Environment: real
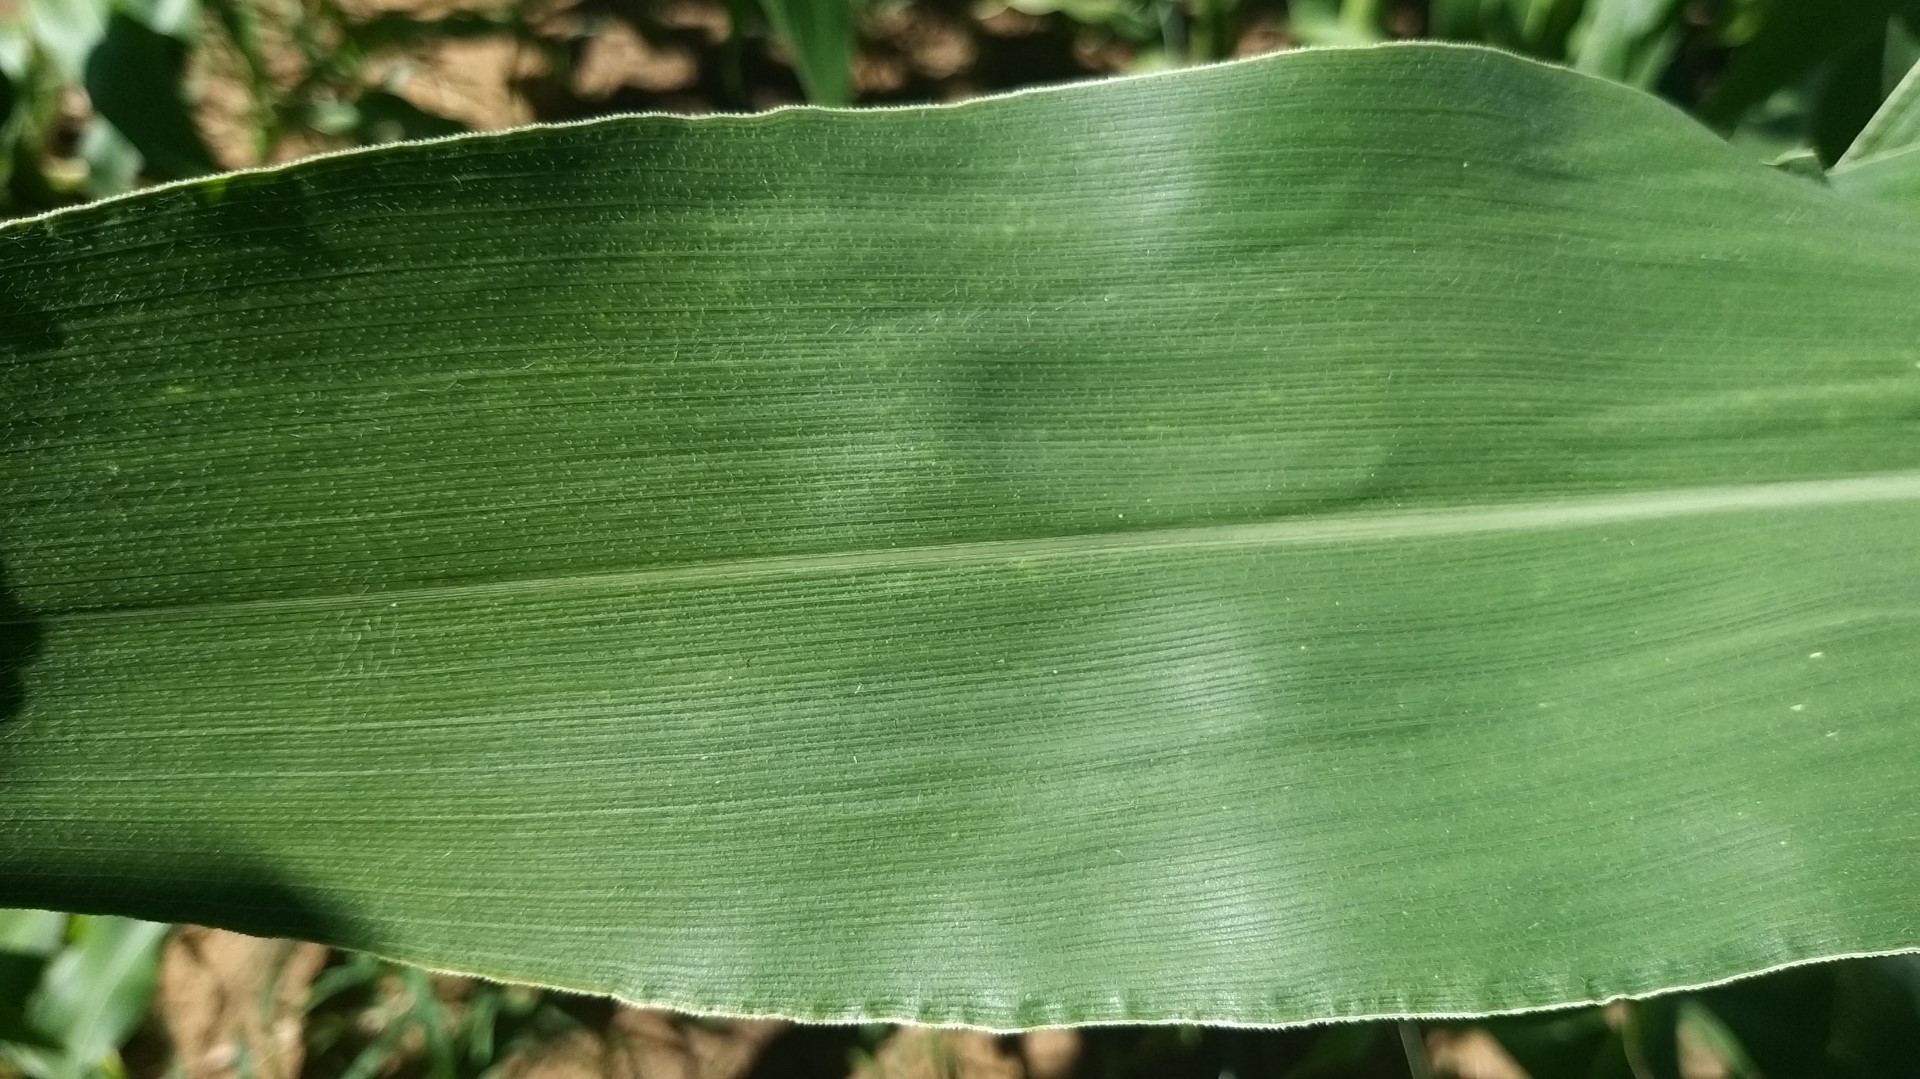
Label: healthy